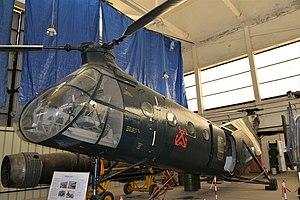
Pièce des collections du musée de l'aéronautique navale de Rochefort-sur-Mer
Le Vertol H-21 ou le Piasecki Helicopter PD 22, est le premier hélicoptère lourd de transport utilisé en grand nombre dans des opérations militaires. Développé à partir de 1945 par Frank Piasecki et opérationnel dans les armées de plusieurs pays de la deuxième moitié des années 1950 jusqu'à la fin des années 1960, il possède deux rotors en tandem. Il reçoit plusieurs noms, tels que « Workhorse » ou « Shawnee », mais il est plus connu sous le nom de « banane volante », en raison de sa forme destinée à empêcher les deux rotors d'interférer l'un avec l'autre.